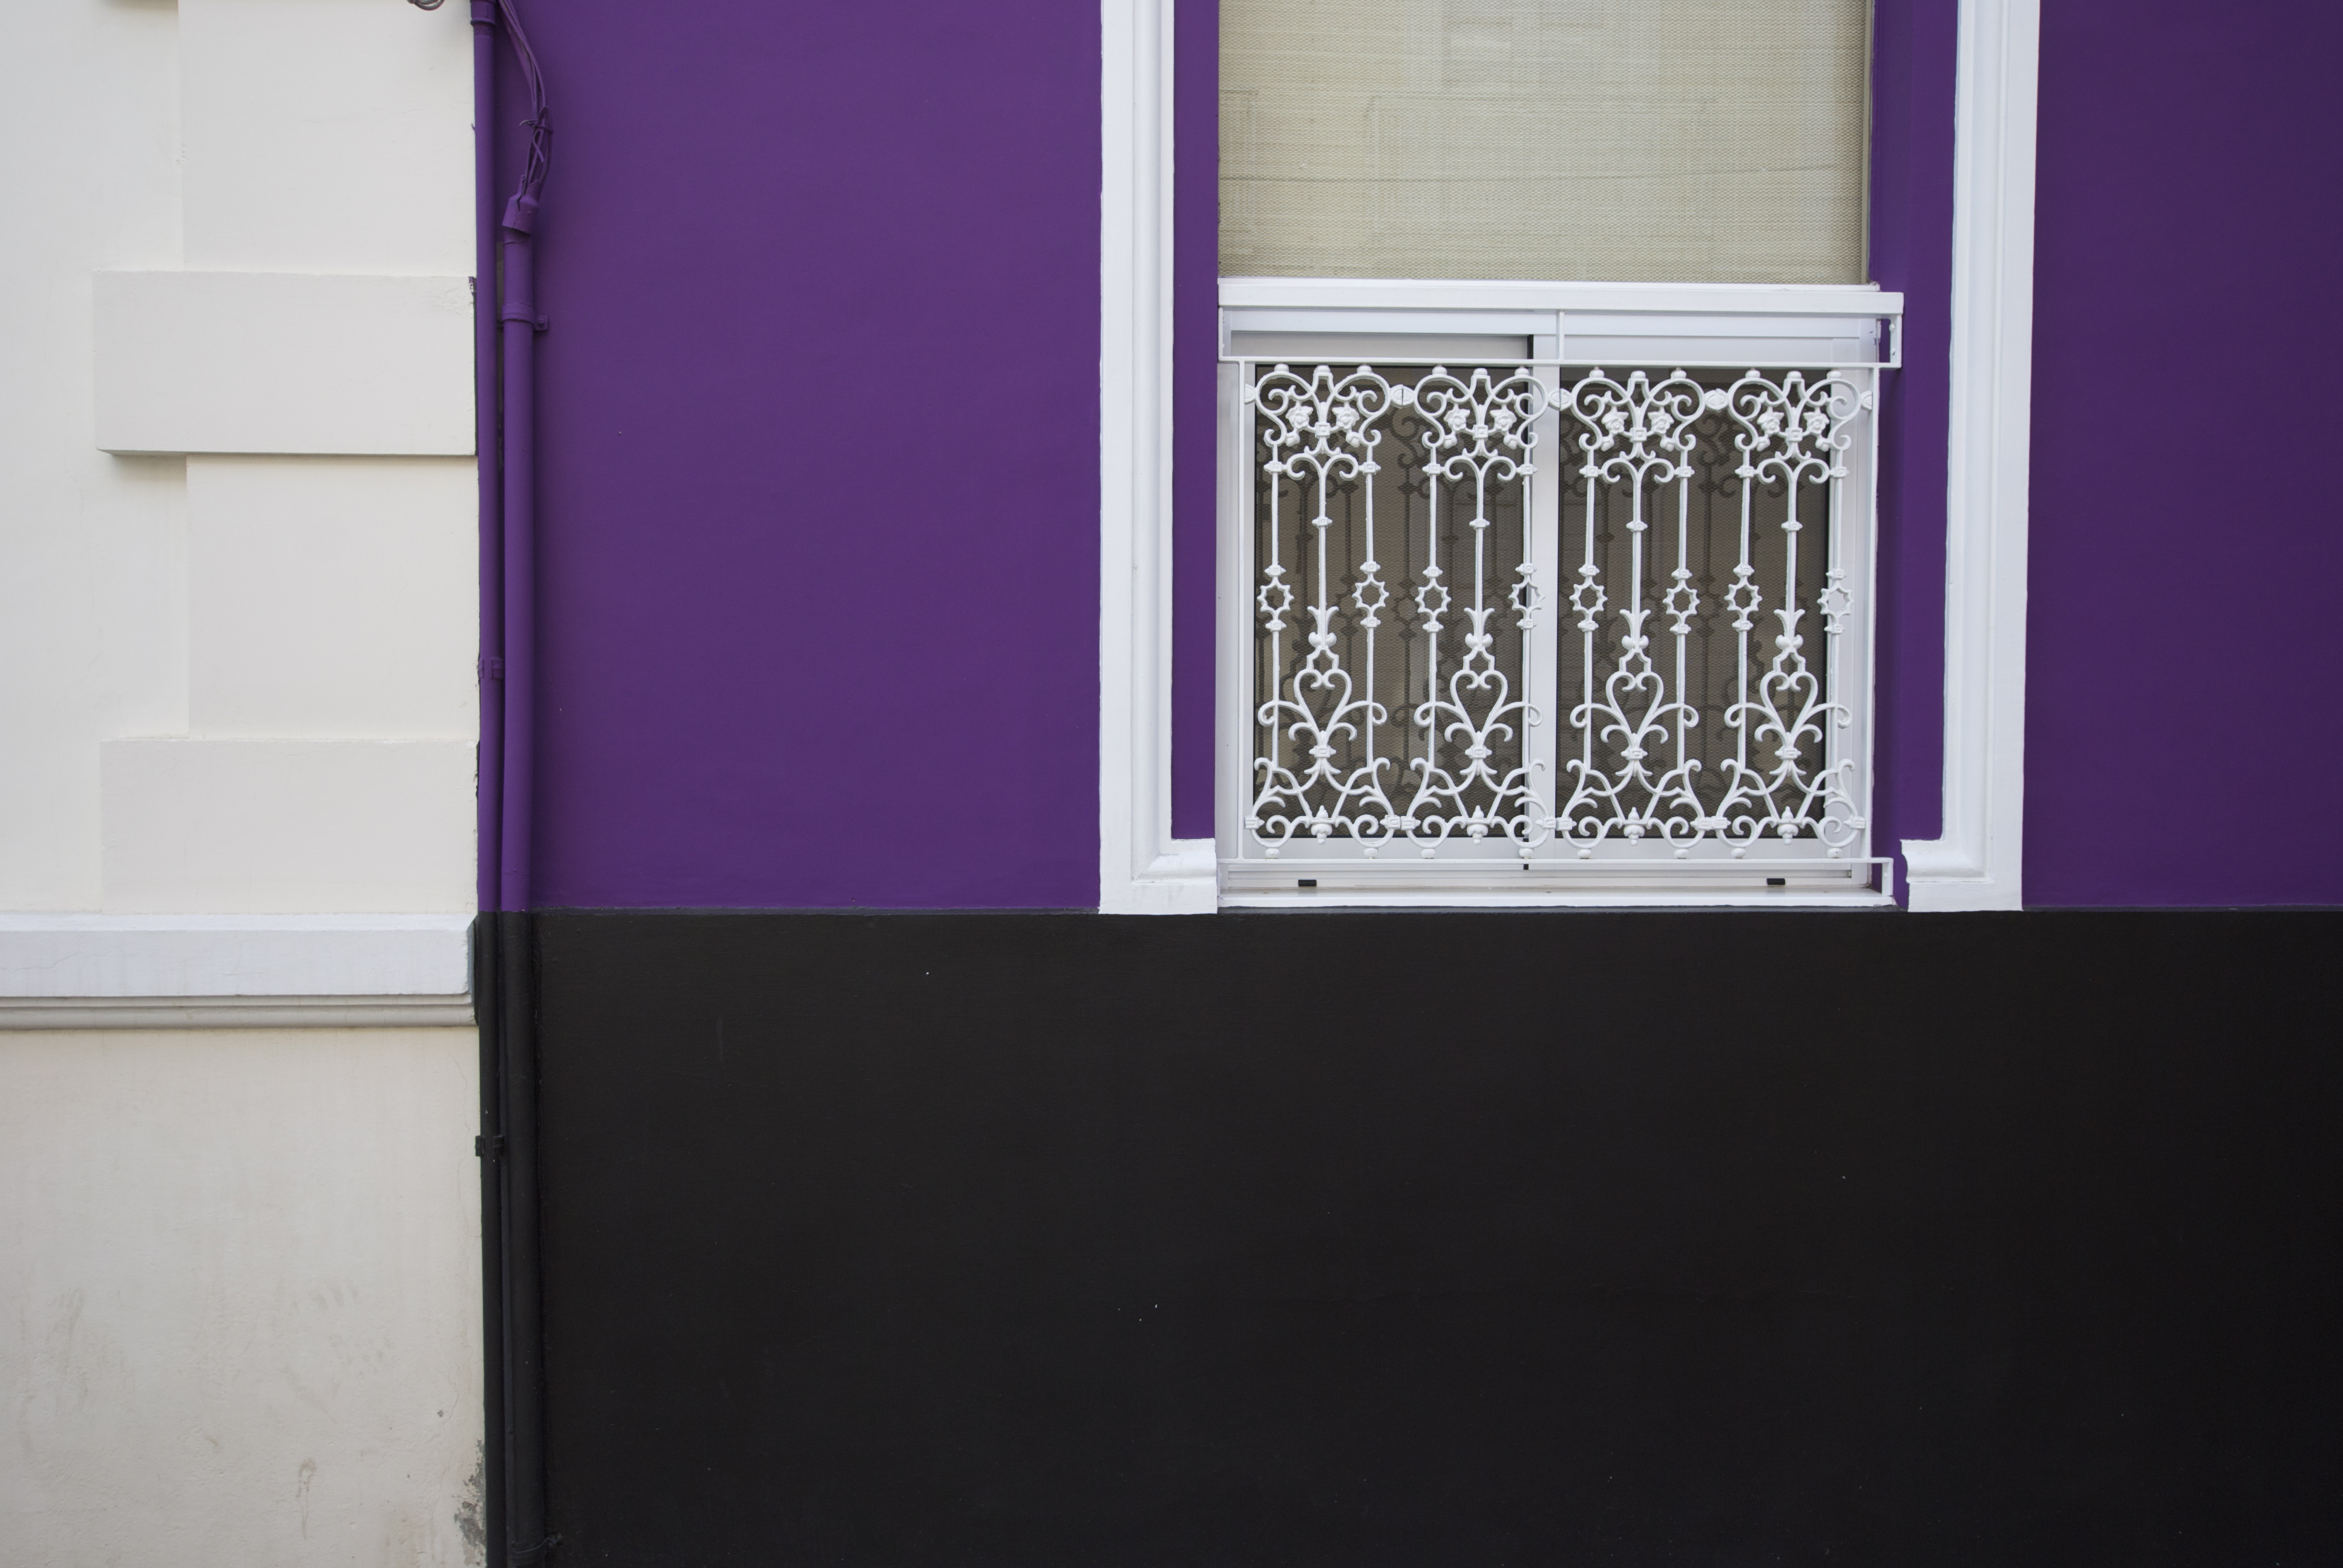
window, wall, shelf, furniture, room, door, interior design, picture frame